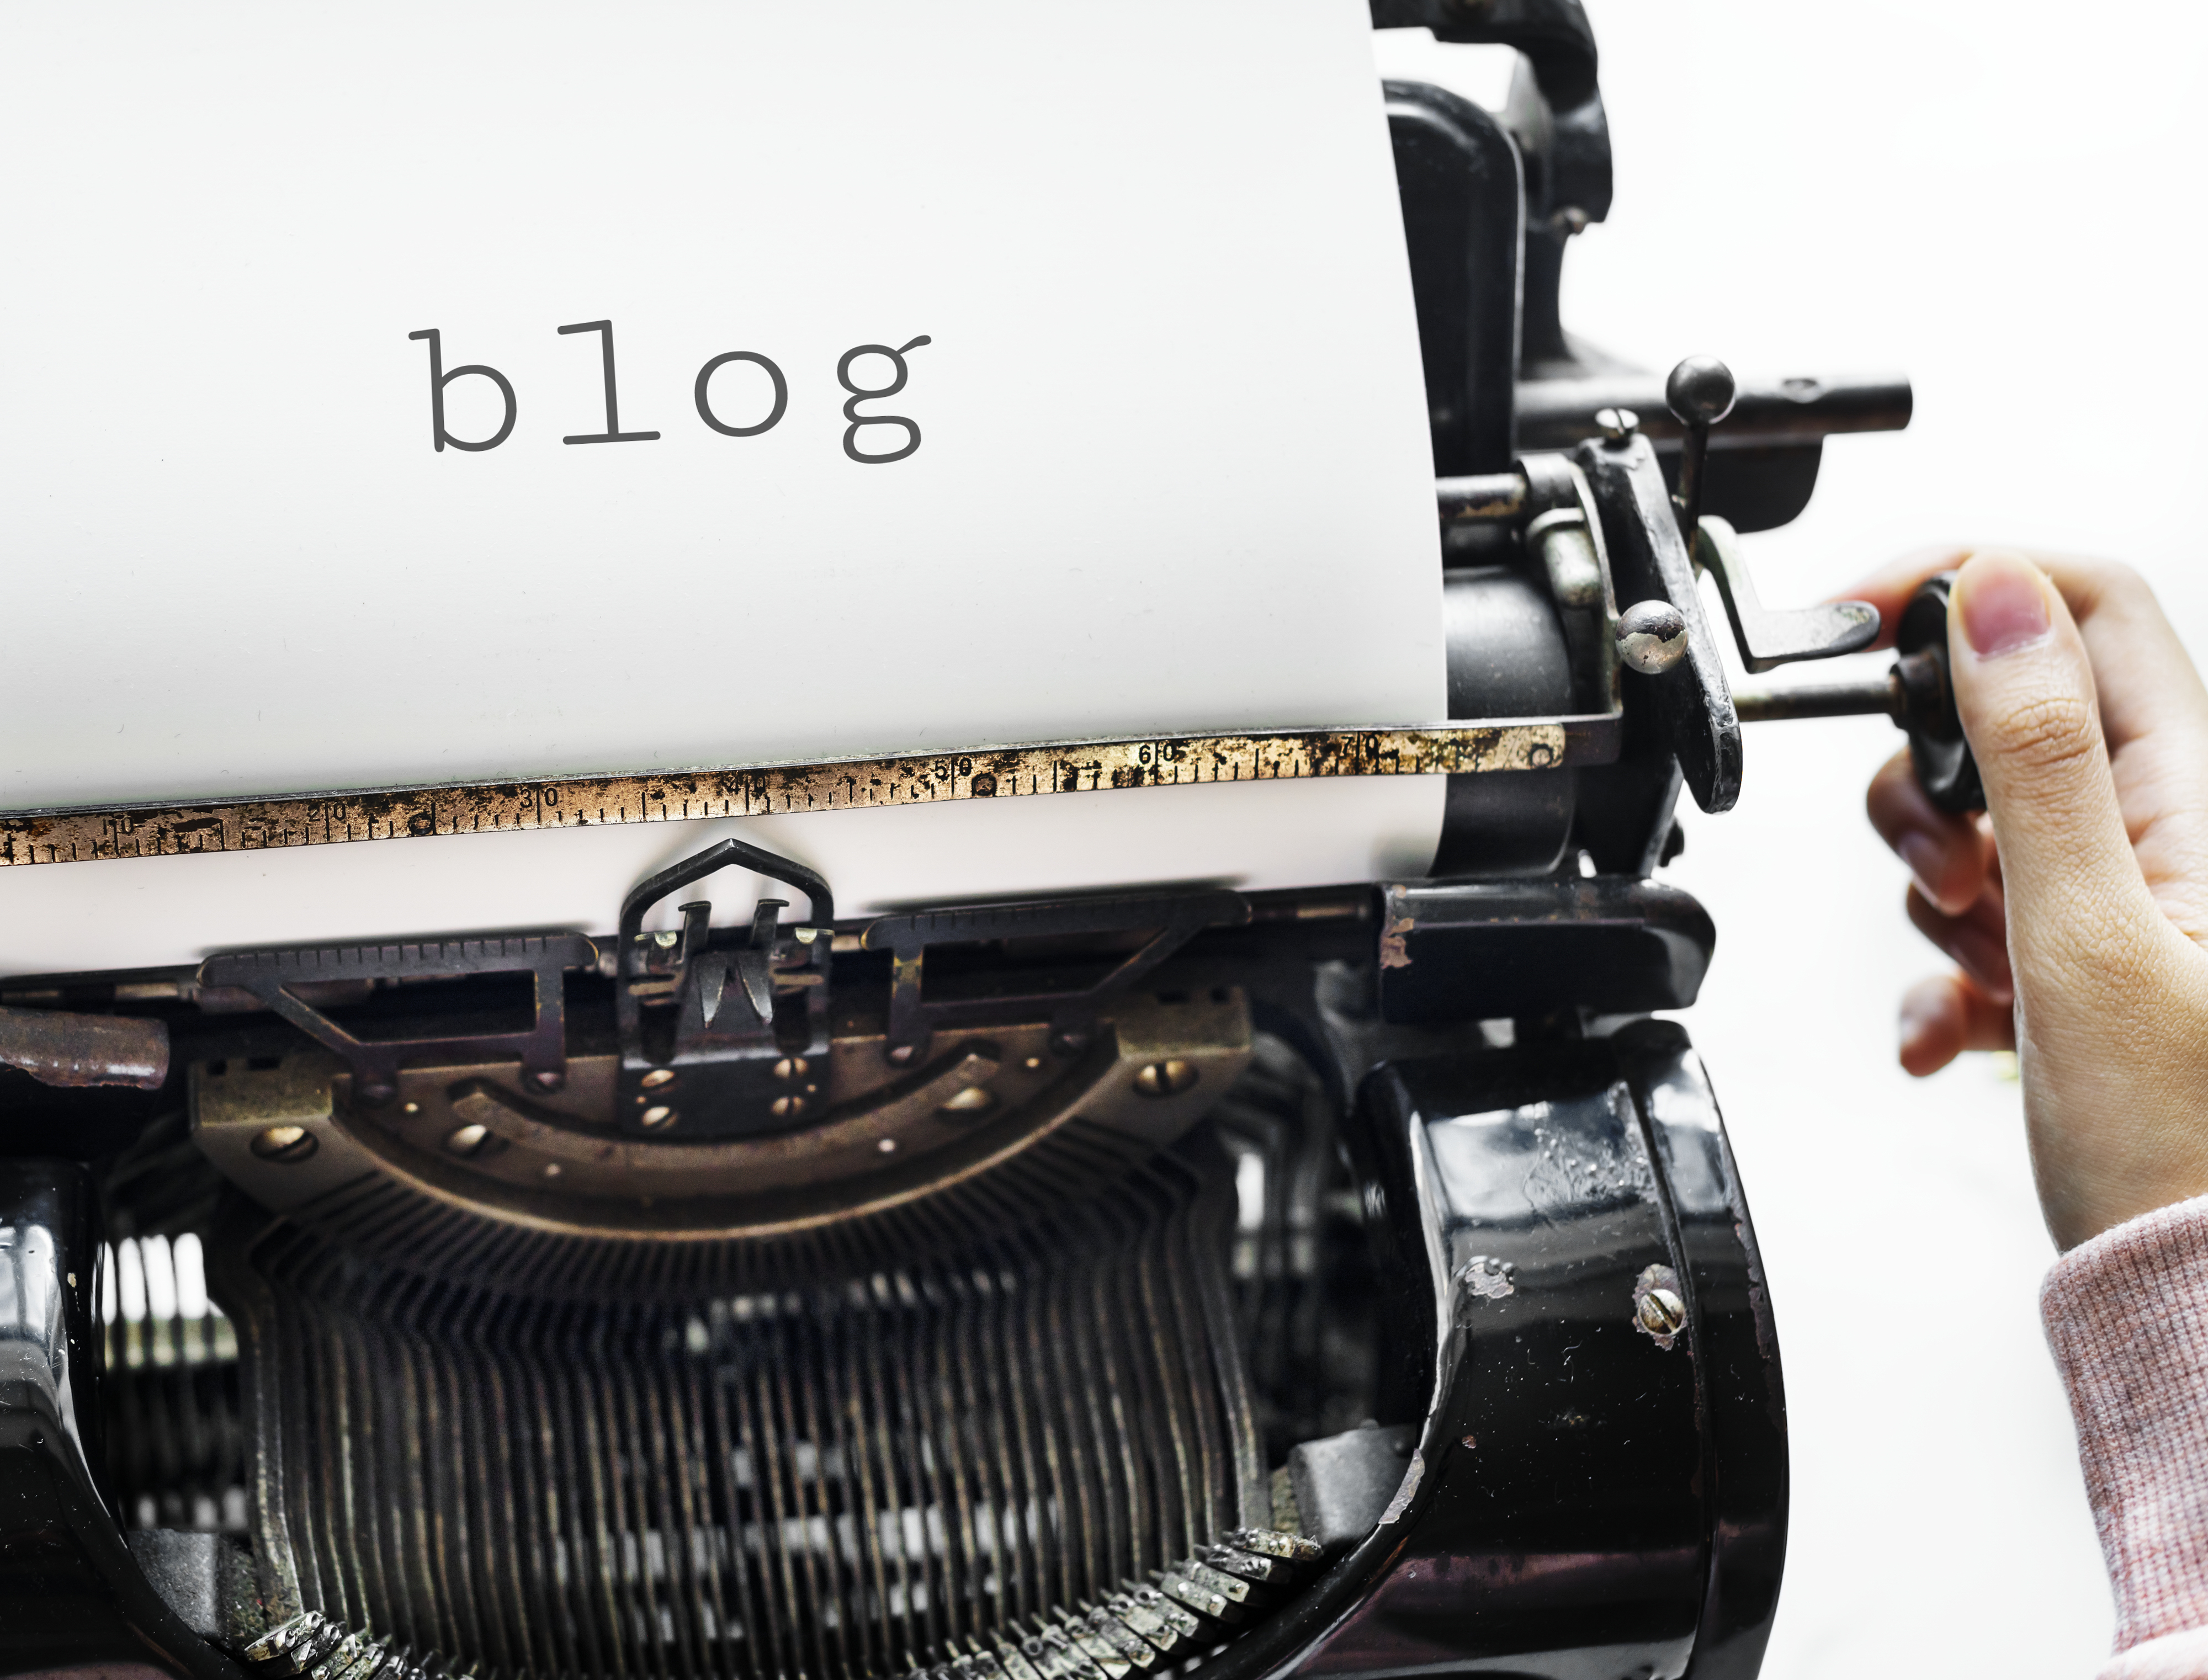
aerial, analog, analogue, author, background, classic, creative, document, editorial, enjoying, equipment, flat lay, flatlay, freelancer, hand, journalist, keyboard, machine, old fashion, paper, person, publish, reading, retro, story, tool, type, typescript, typewriter, typing, vintage, work, work from home, motor vehicle, office supplies, automotive design, product, office equipment, automotive exterior, vehicle, font, brand